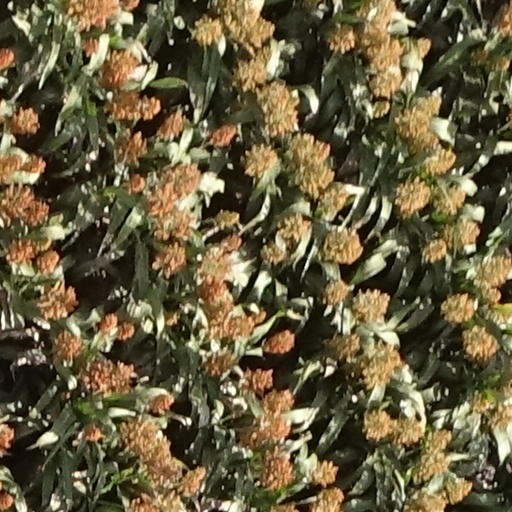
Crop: sorghum